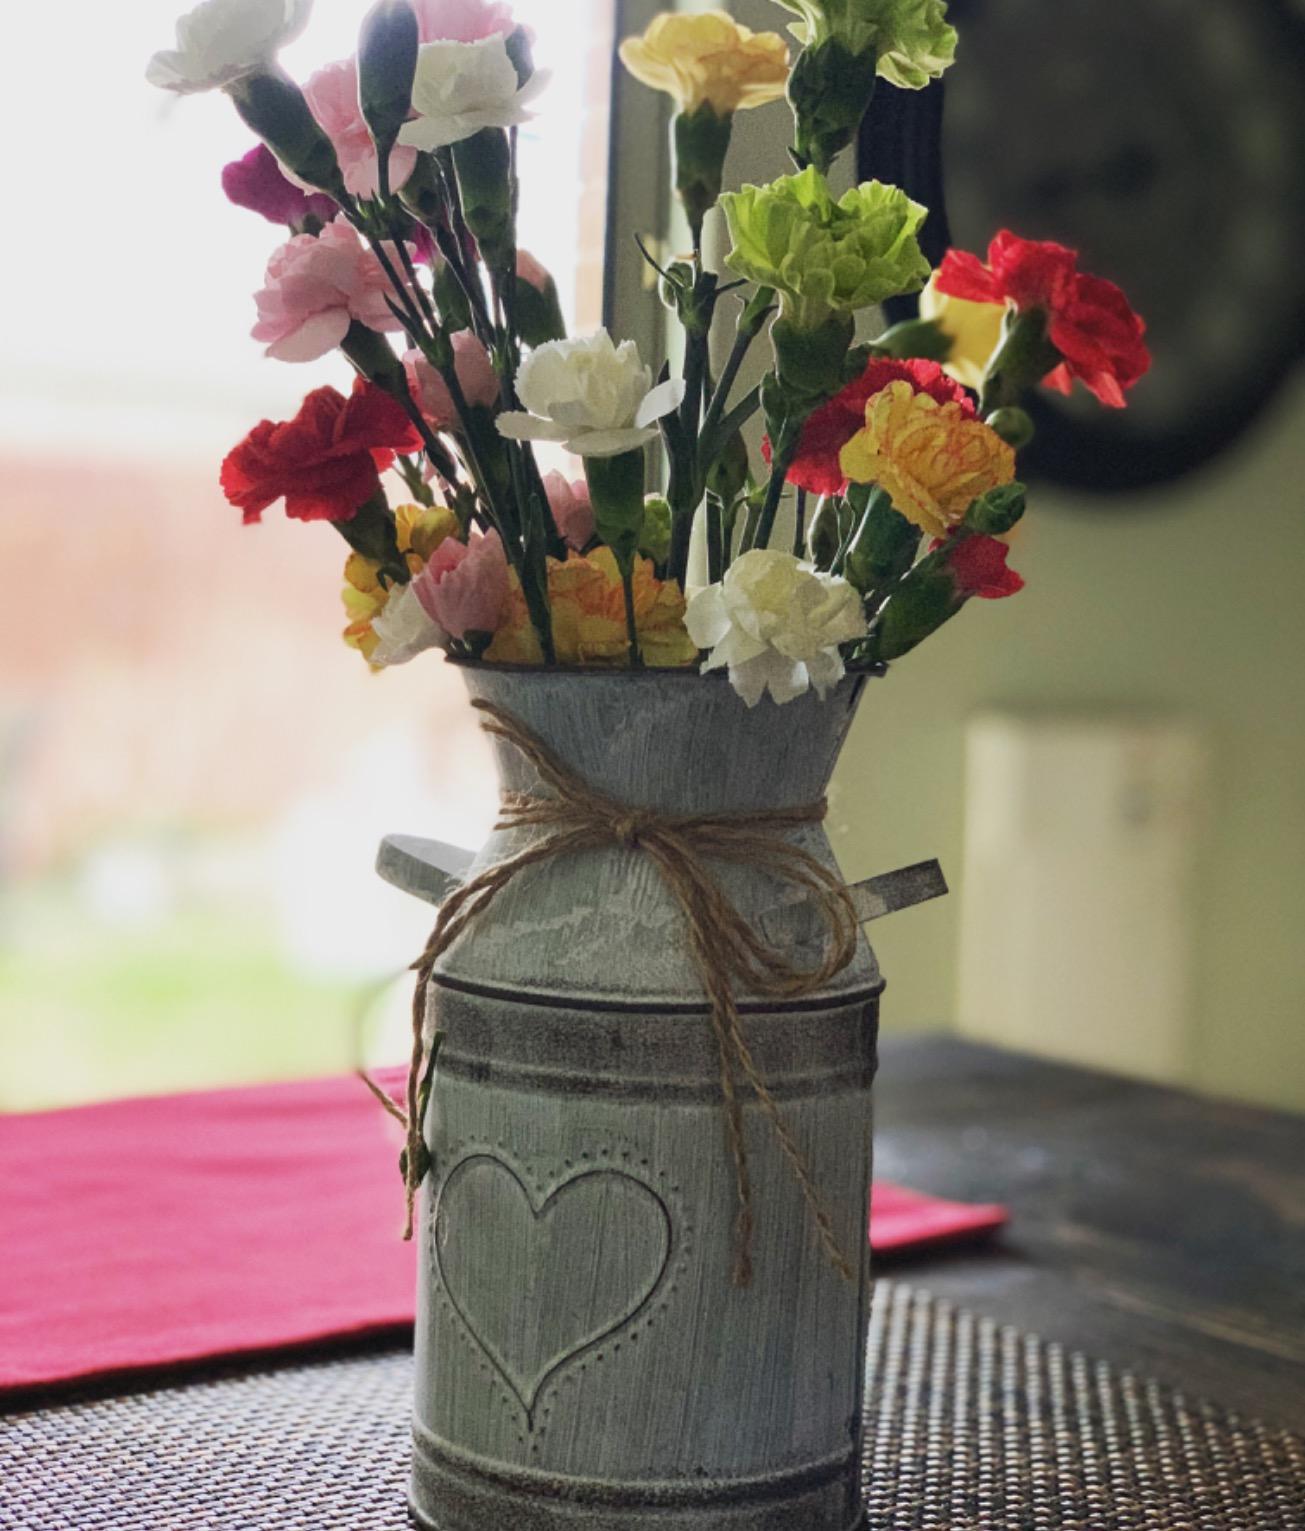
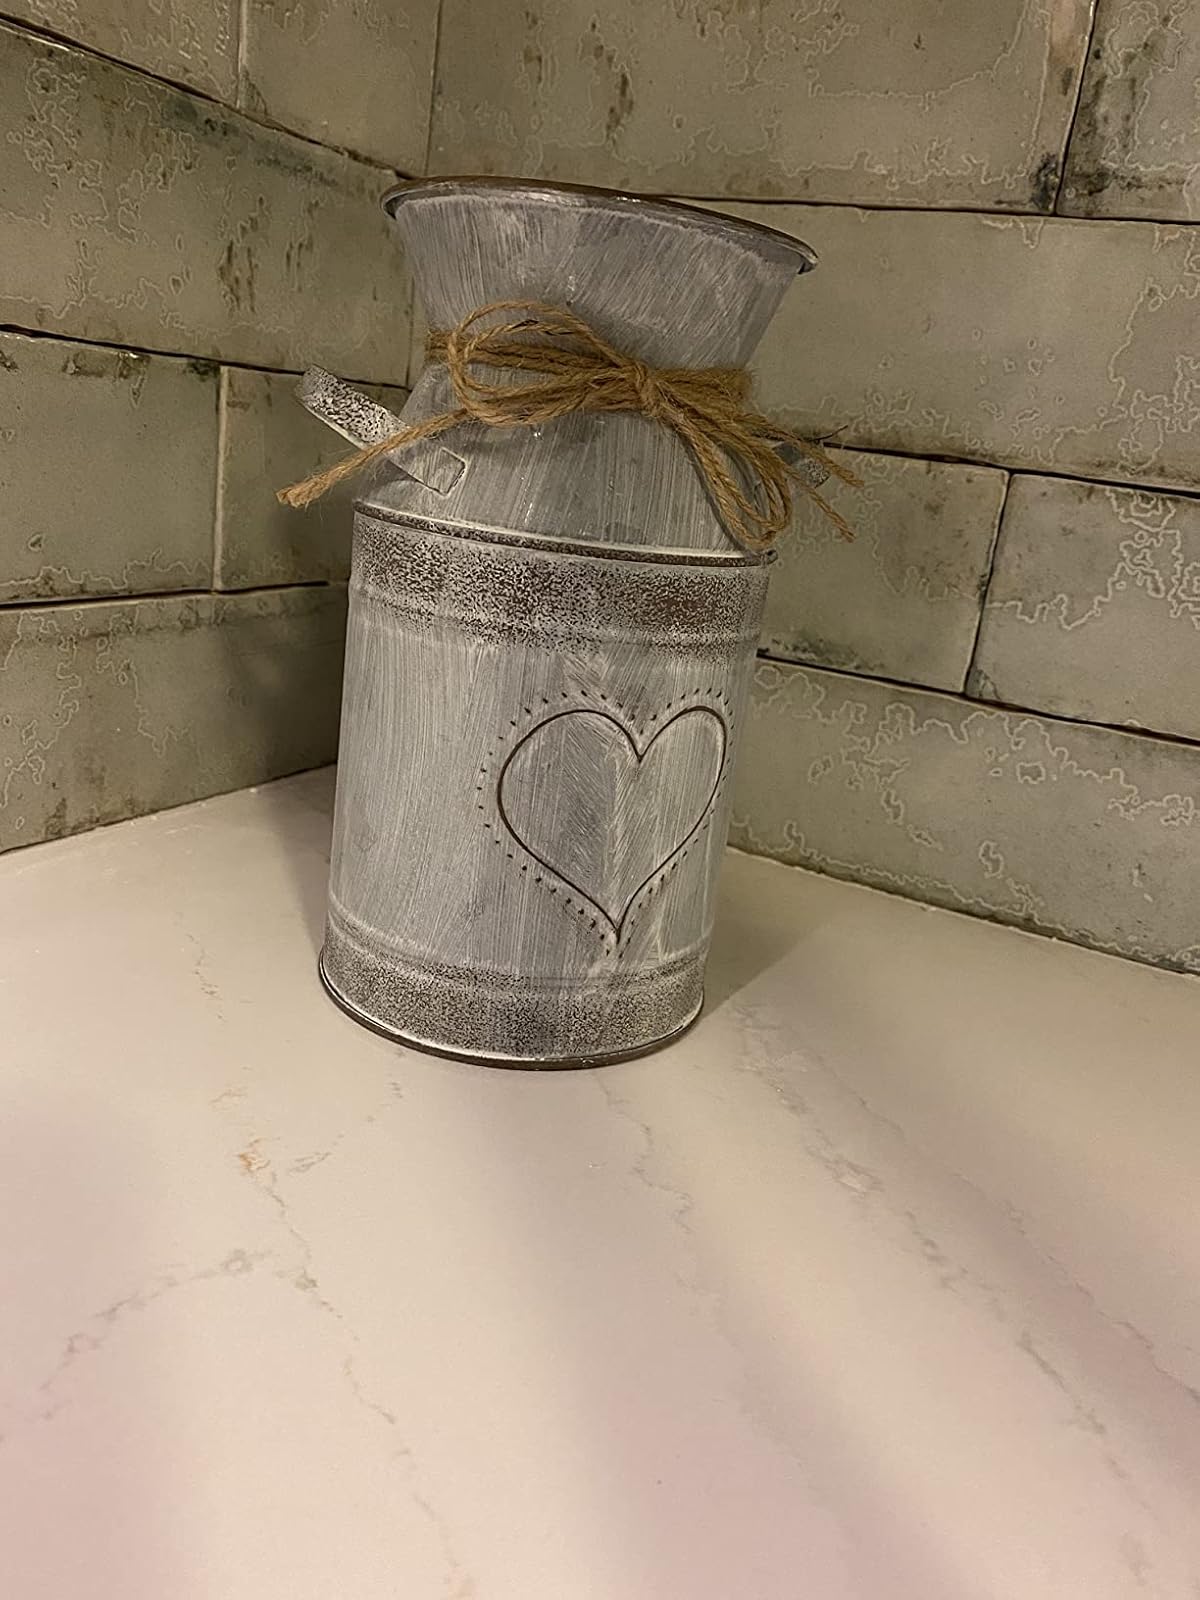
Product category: vase
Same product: yes